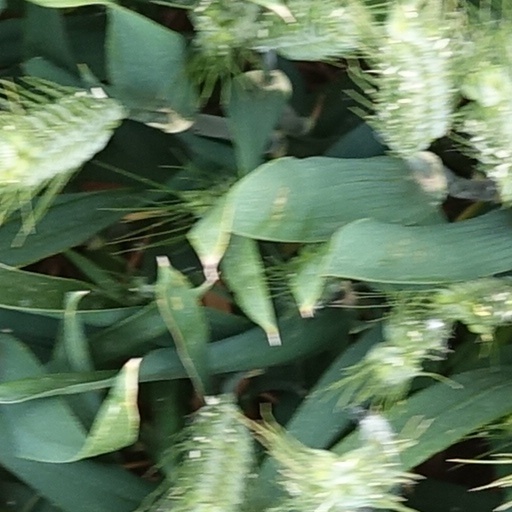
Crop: wheat